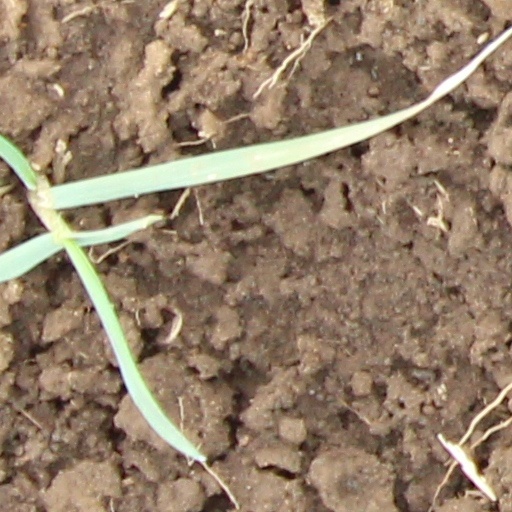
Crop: wheat